South African Republic

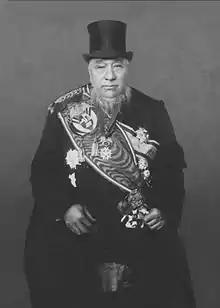
President Paul Kruger in 1898

On 12 April 1877, British officials issued the "Annexation of the S. A. Republic to the British Empire." The proclamation stated that the country was "unstable, ungovernable, bankrupt and facing civil war", though in reality the British wished to annex it for its strategic position, using skirmishes as a "casus belli". The annexation would not suspend self-government, but nonetheless attempted to convert the ZAR into a colony of the British Empire. The ZAR unanimously decided to resist the British annexation. Instead of declaring war, the country decided to send a delegation to the United Kingdom and the United States, to protest. This did not have any effect, and the First Boer War formally broke out on 20 December 1880.